Vecsēlpils

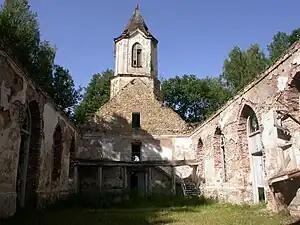
Ruins of Sēlpils Lutheran Church

Vecsēlpils ("old Sēlpils", formerly Sēlpils) is a village in Sēlpils Parish, Jēkabpils Municipality in the Selonia region of Latvia, on the location of the ancient Selonian town of Sēlpils.